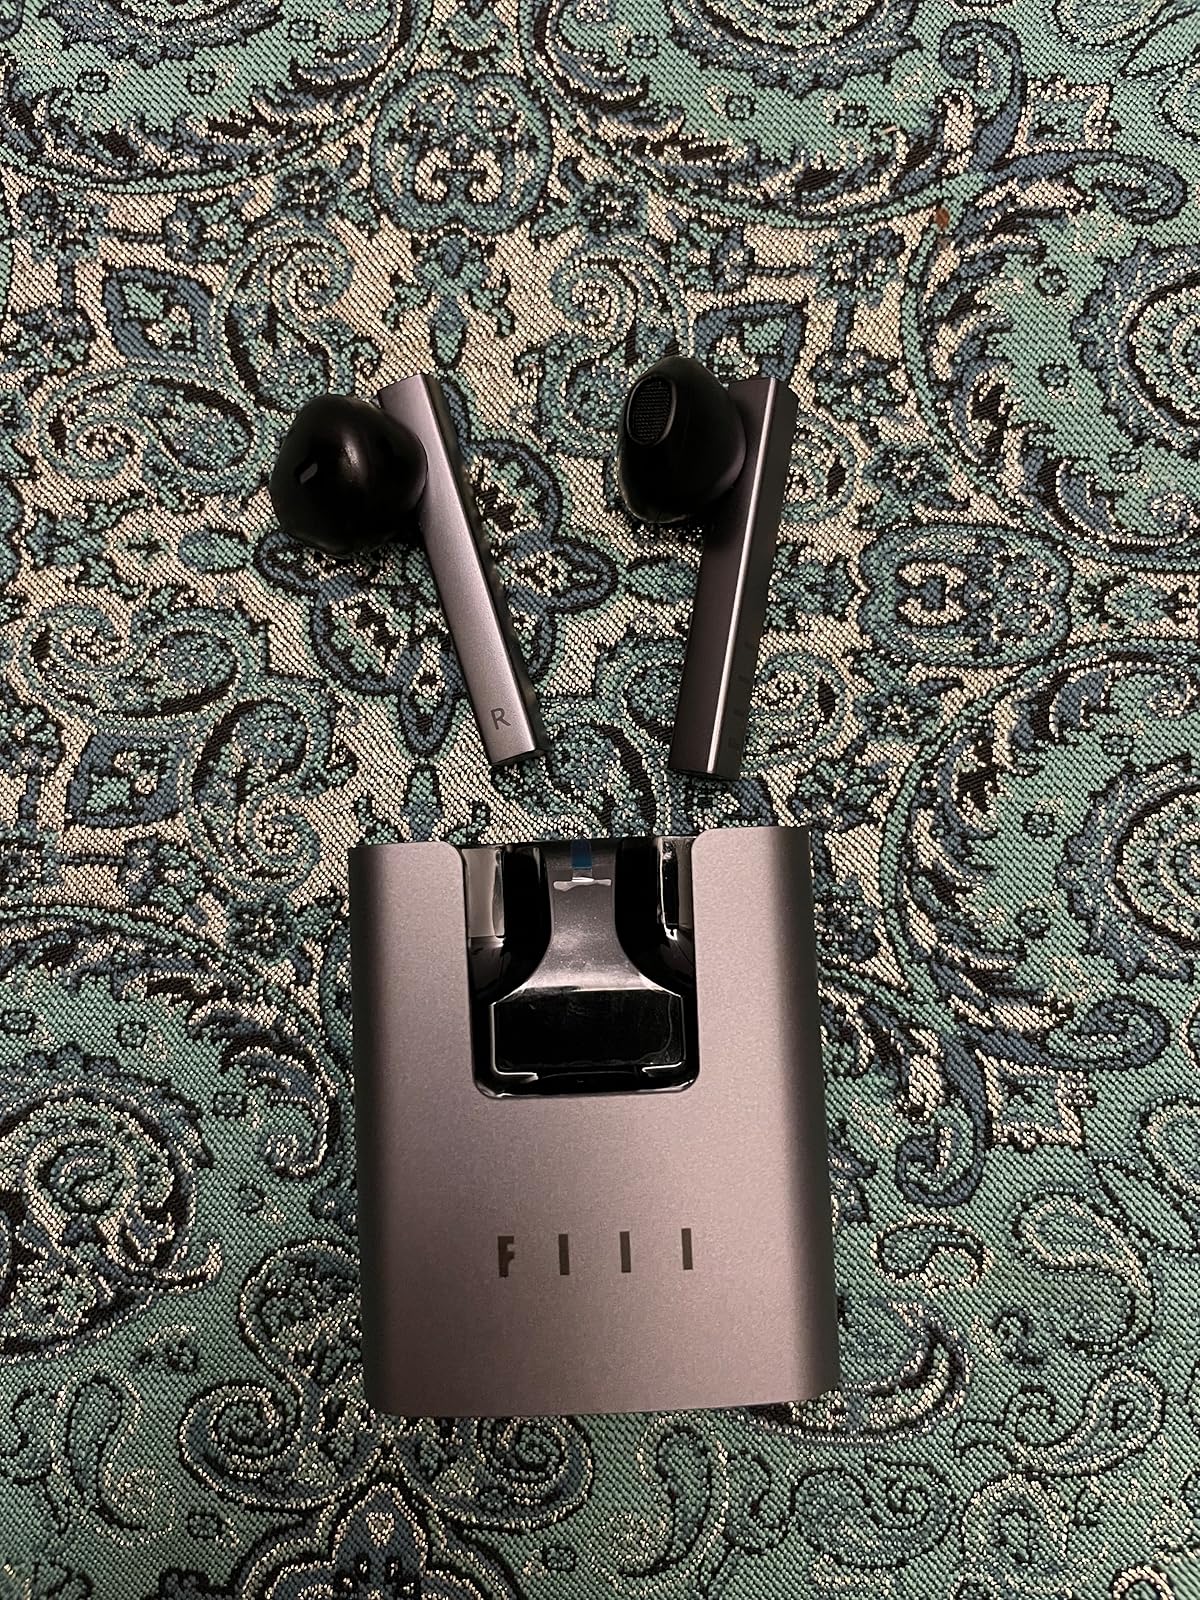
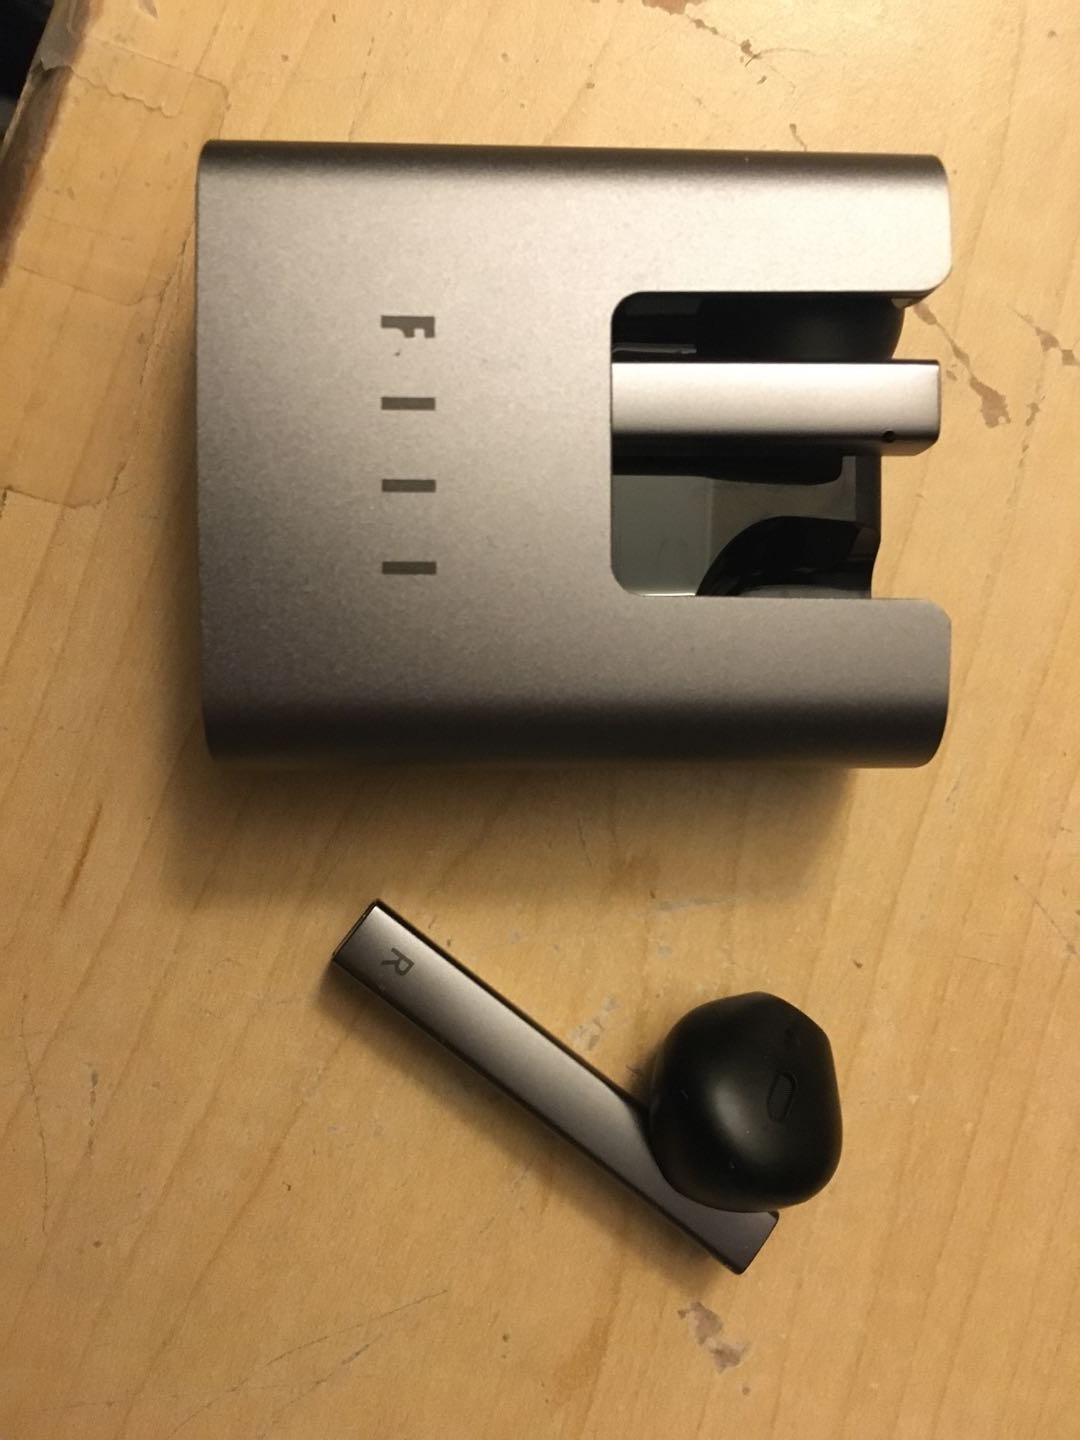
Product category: earbuds
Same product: yes